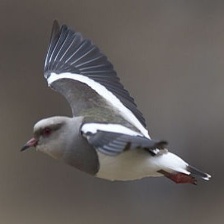
Species: ANDEAN LAPWING
Scientific name: VANELLUS RESPLENDENS